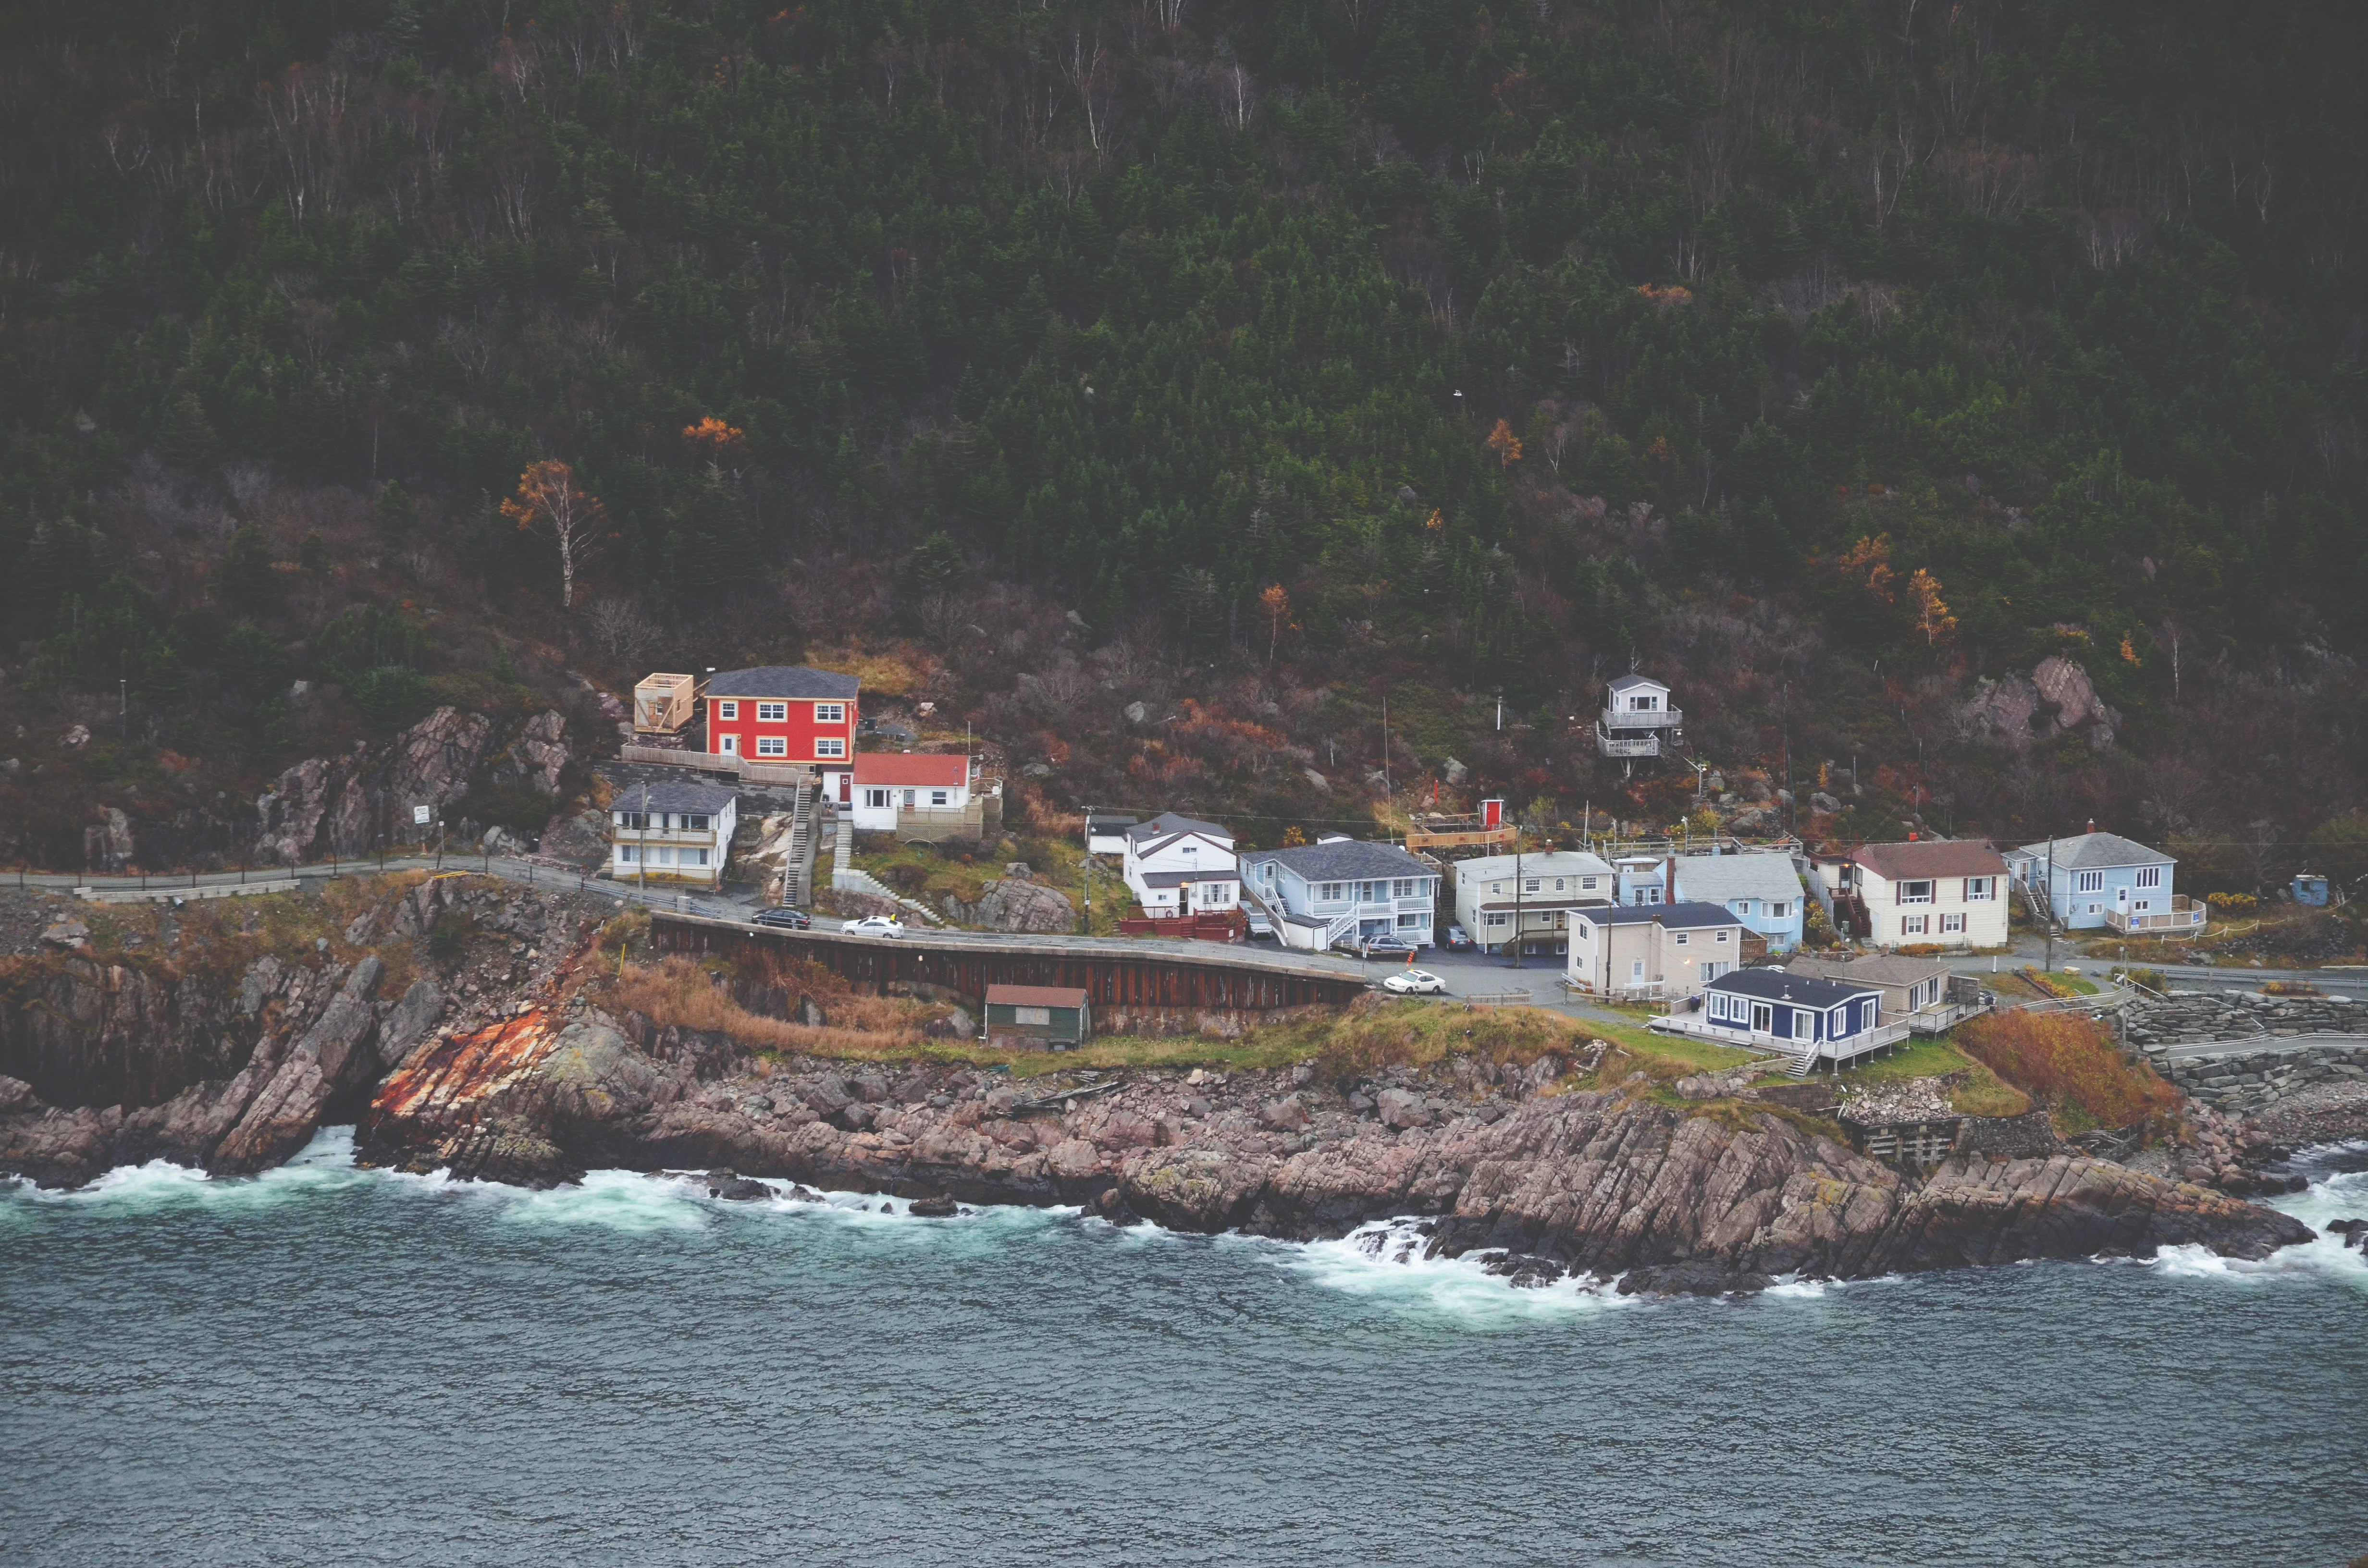
sea, coast, shore, wave, coastal, cliff, vehicle, bay, terrain, aerial photography